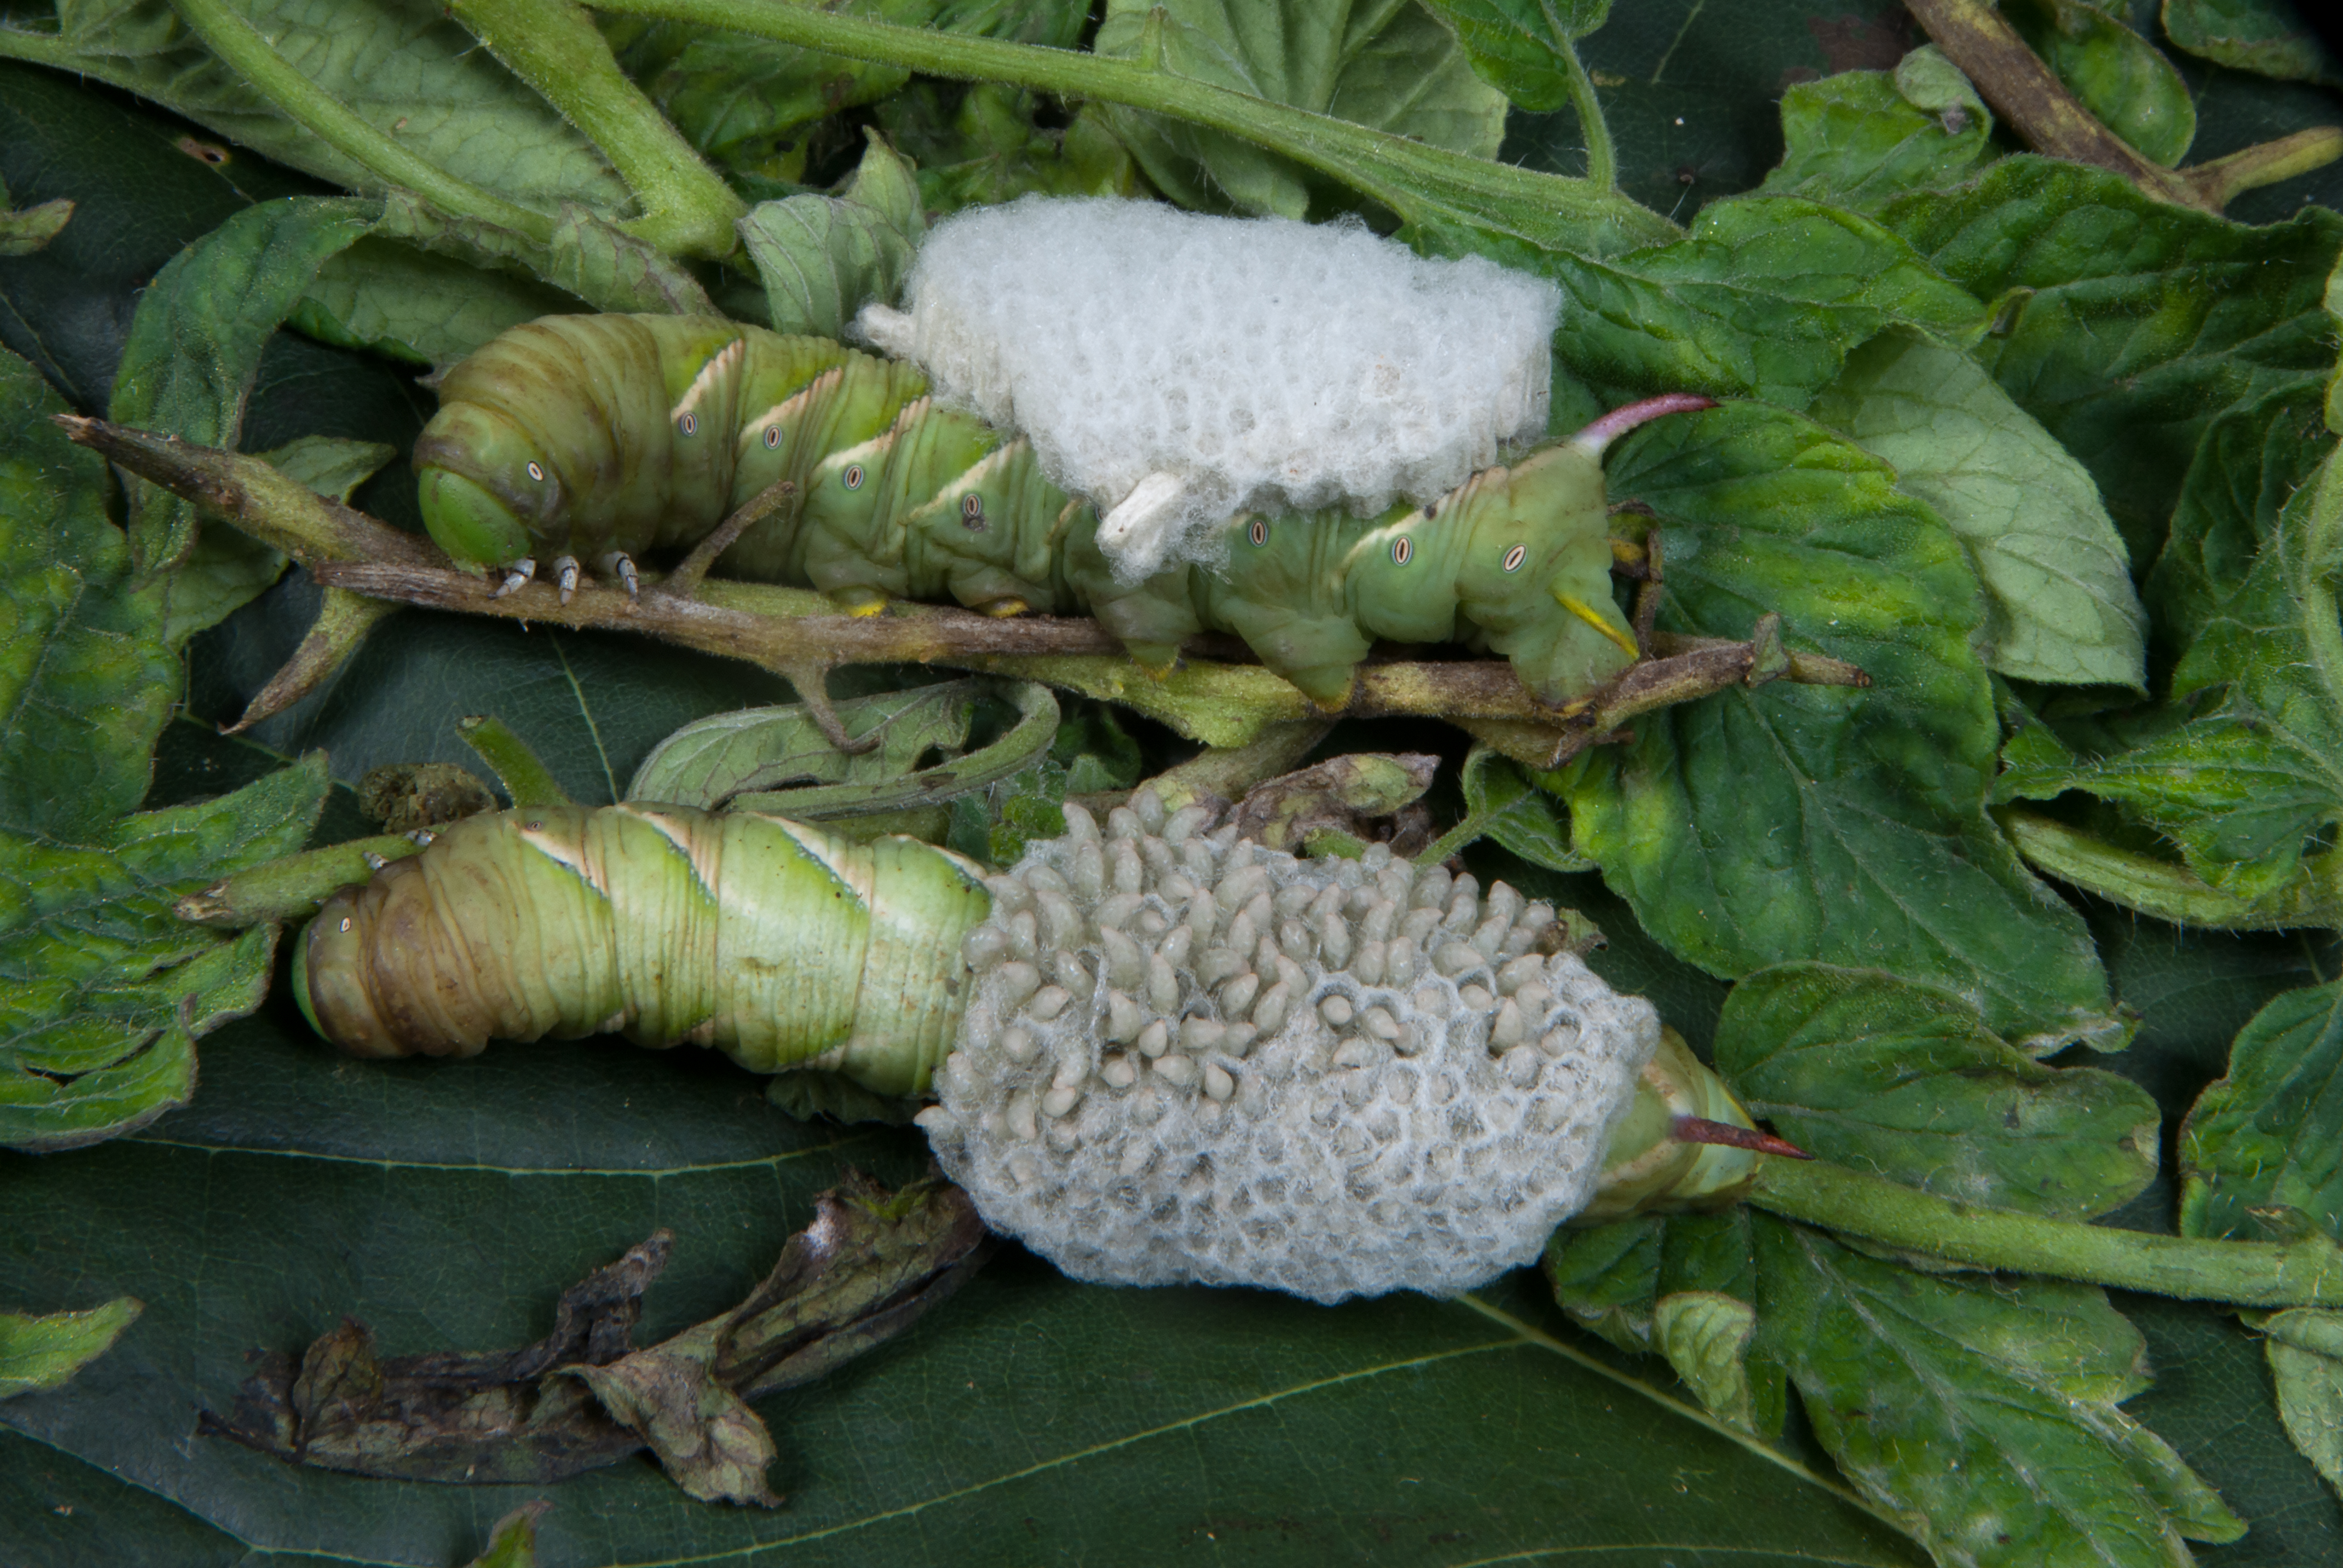
hornworm, wasp, larvae, parasitic wasp, insect, pest, pest control, tomato, plant, plant pathology